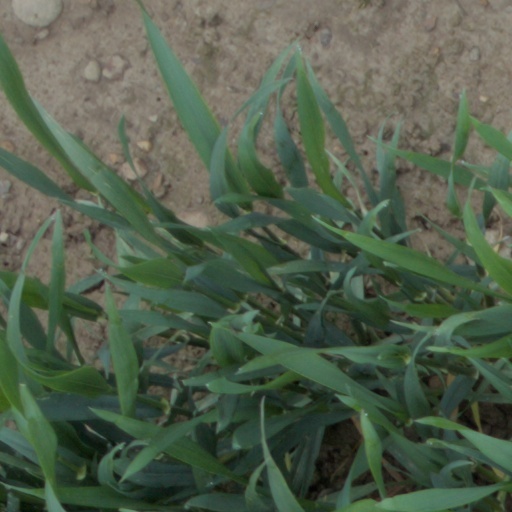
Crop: wheat